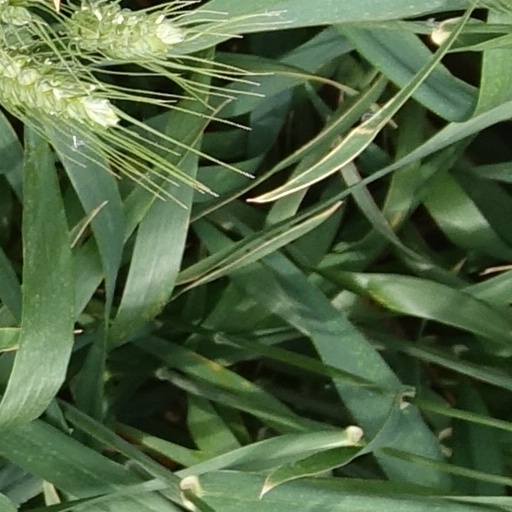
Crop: wheat